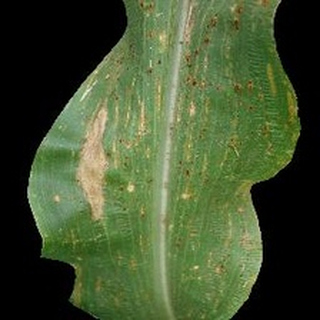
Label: corn_common_rust